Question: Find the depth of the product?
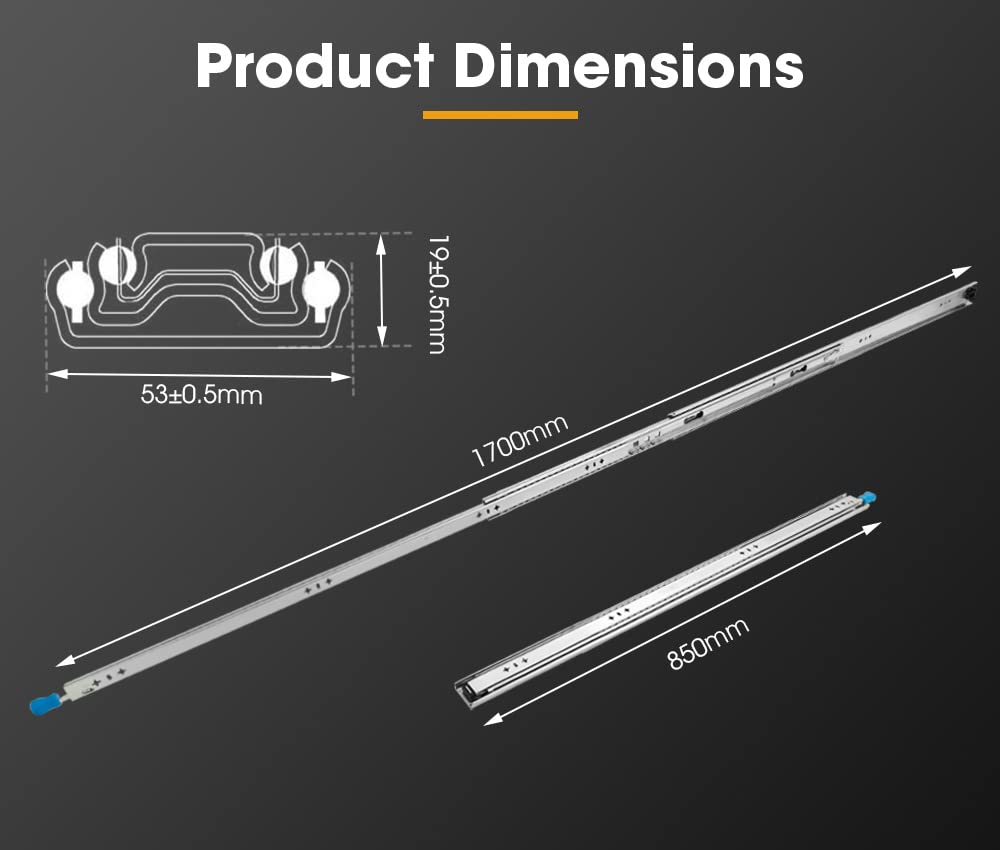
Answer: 1700.0 millimetre